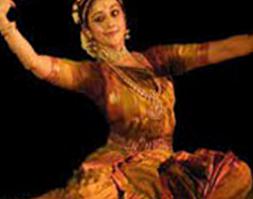
Dance form: kuchipudi